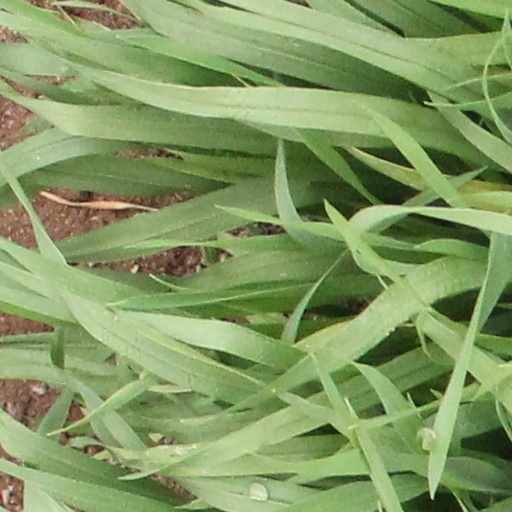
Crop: wheat